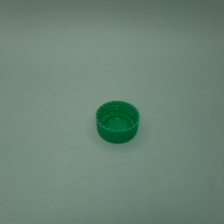
Color: green
Cap type: standard cap